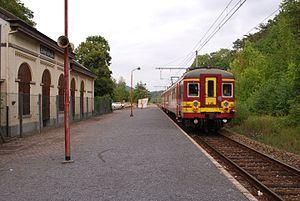
La gare de Barvaux-sur-Ourthe.
La gare de Barvaux est une gare ferroviaire belge de la ligne 43, de Liège à Marloie, située au village de Barvaux-sur-Ourthe sur le territoire de la commune de Durbuy, en région wallonne dans la province de Luxembourg.